Anglo-Indian people

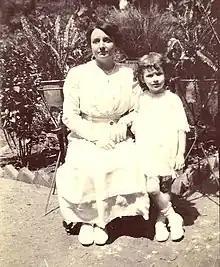
British Raj era Anglo-Indian mother and daughter,

Anglo-Indian people are a distinct minority community of mixed-race British and Indian ancestry. During the colonial period, their ancestry was defined as British paternal and Indian maternal heritage; post-independence, "Anglo-Indian" has also encompassed other European and Indian ancestries. Anglo-Indians' first language is usually English. Prior to 1911, various designations like "Eurasian" or "Indo-Briton" were used to describe this community.